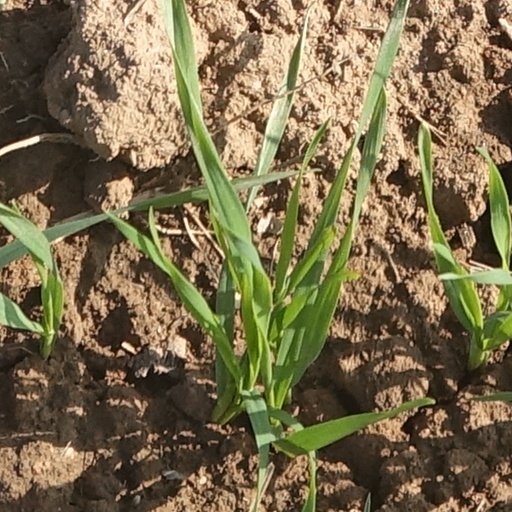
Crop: wheat